Sgt. Pepper's Lonely Hearts Club Band

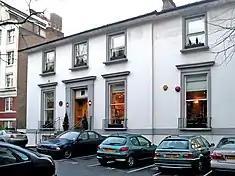
Abbey Road Studios (formerly EMI Studios) in 2005

Sessions began on 24 November 1966 in Studio Two at EMI Studios (subsequently Abbey Road Studios), marking the first time that the Beatles had come together since September. Afforded the luxury of a nearly limitless recording budget, and with no absolute deadline for completion, the band booked open-ended sessions that started at 7 pm and allowed them to work as late as they wanted. They began with "Strawberry Fields Forever", followed by two other songs that were thematically linked to their childhoods: "When I'm Sixty-Four", the first session for which took place on 6 December, and "Penny Lane".